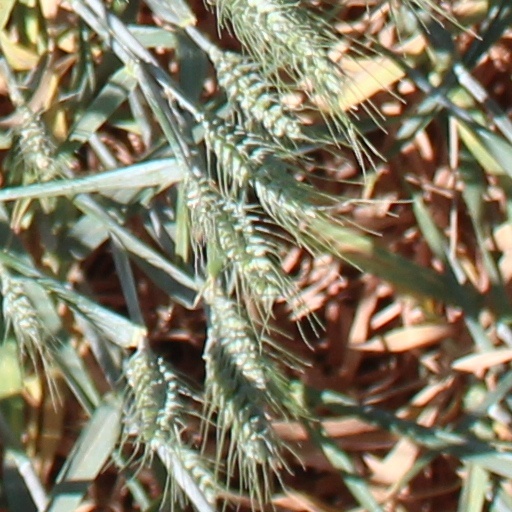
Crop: wheat